RNA-directed DNA methylation

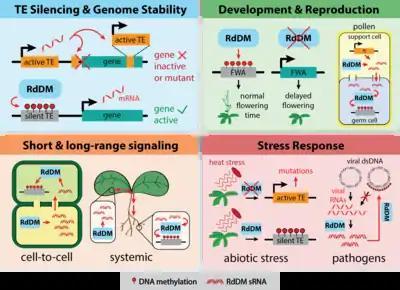

RNA-directed DNA methylation (RdDM) is a biological process in which non-coding RNA molecules direct the addition of DNA methylation to specific DNA sequences. The RdDM pathway is unique to plants, although other mechanisms of RNA-directed chromatin modification have also been described in fungi and animals. To date, the RdDM pathway is best characterized within angiosperms (flowering plants), and particularly within the model plant "Arabidopsis thaliana". However, conserved RdDM pathway components and associated small RNAs (sRNAs) have also been found in other groups of plants, such as gymnosperms and ferns. The RdDM pathway closely resembles other sRNA pathways, particularly the highly conserved RNAi pathway found in fungi, plants, and animals. Both the RdDM and RNAi pathways produce sRNAs and involve conserved Argonaute, Dicer and RNA-dependent RNA polymerase proteins.